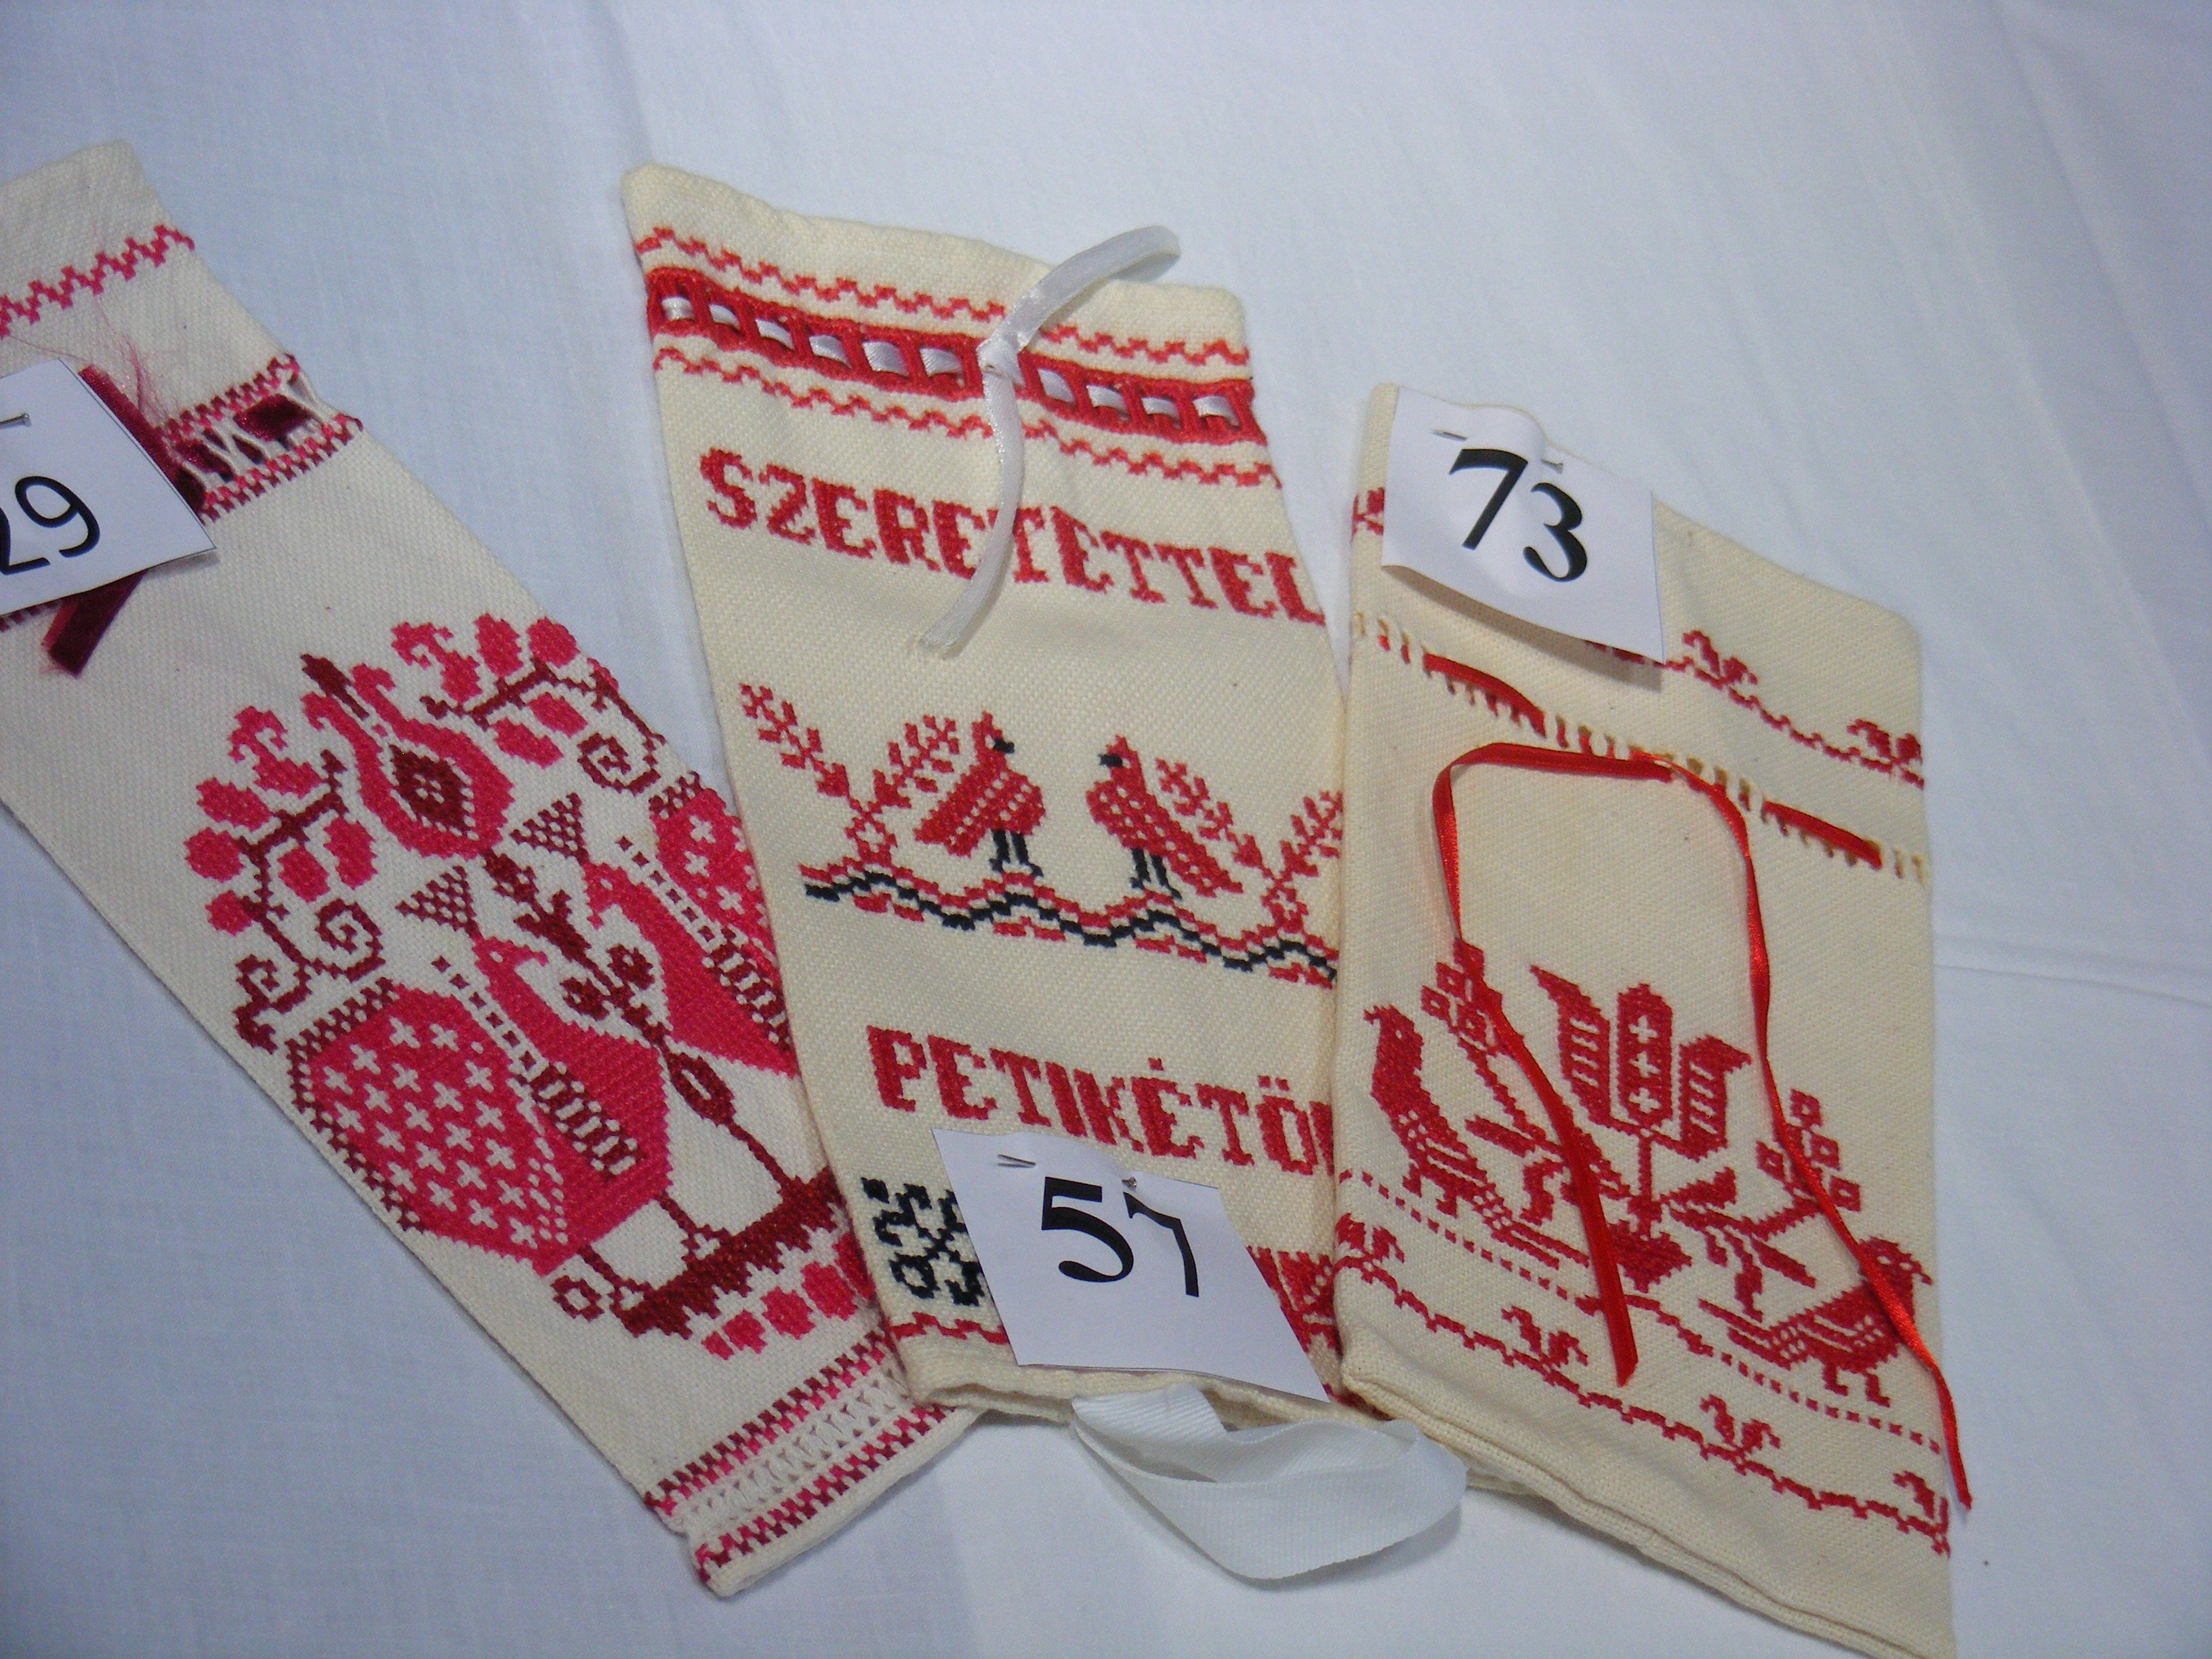
advertising, banner, label, textile, art, drawing, motif, shape, cross stitch, t kos